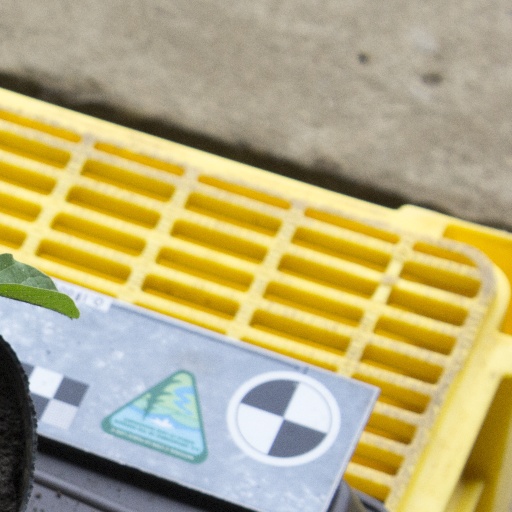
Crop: soybean